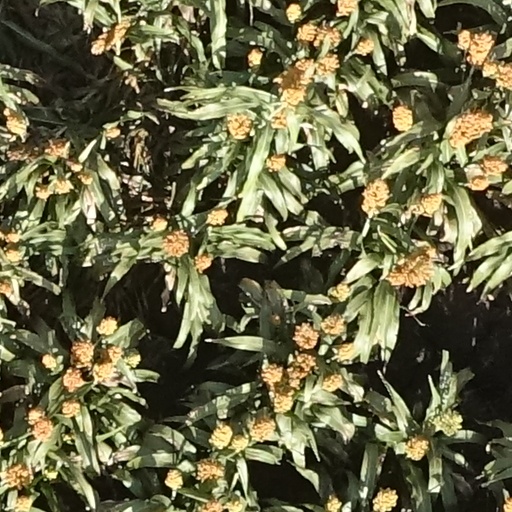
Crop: sorghum